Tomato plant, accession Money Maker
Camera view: horizontal (90 deg, fisheye); turntable rotation: 180 degrees
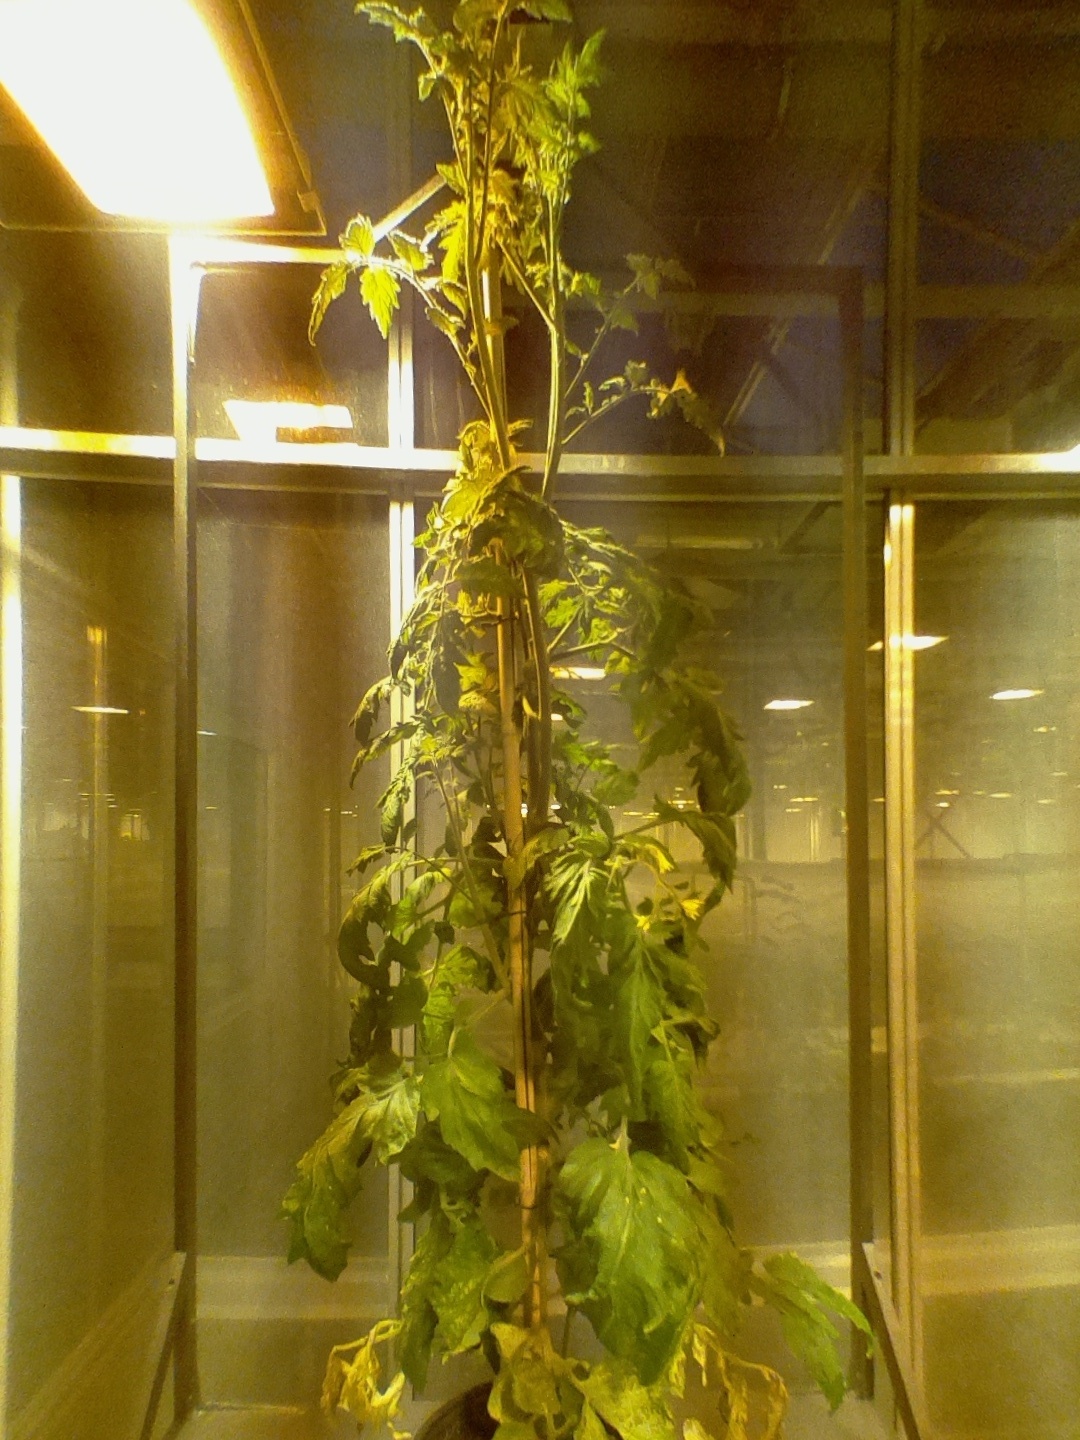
BBCH growth stage 73: 30%-40% of final fruit size